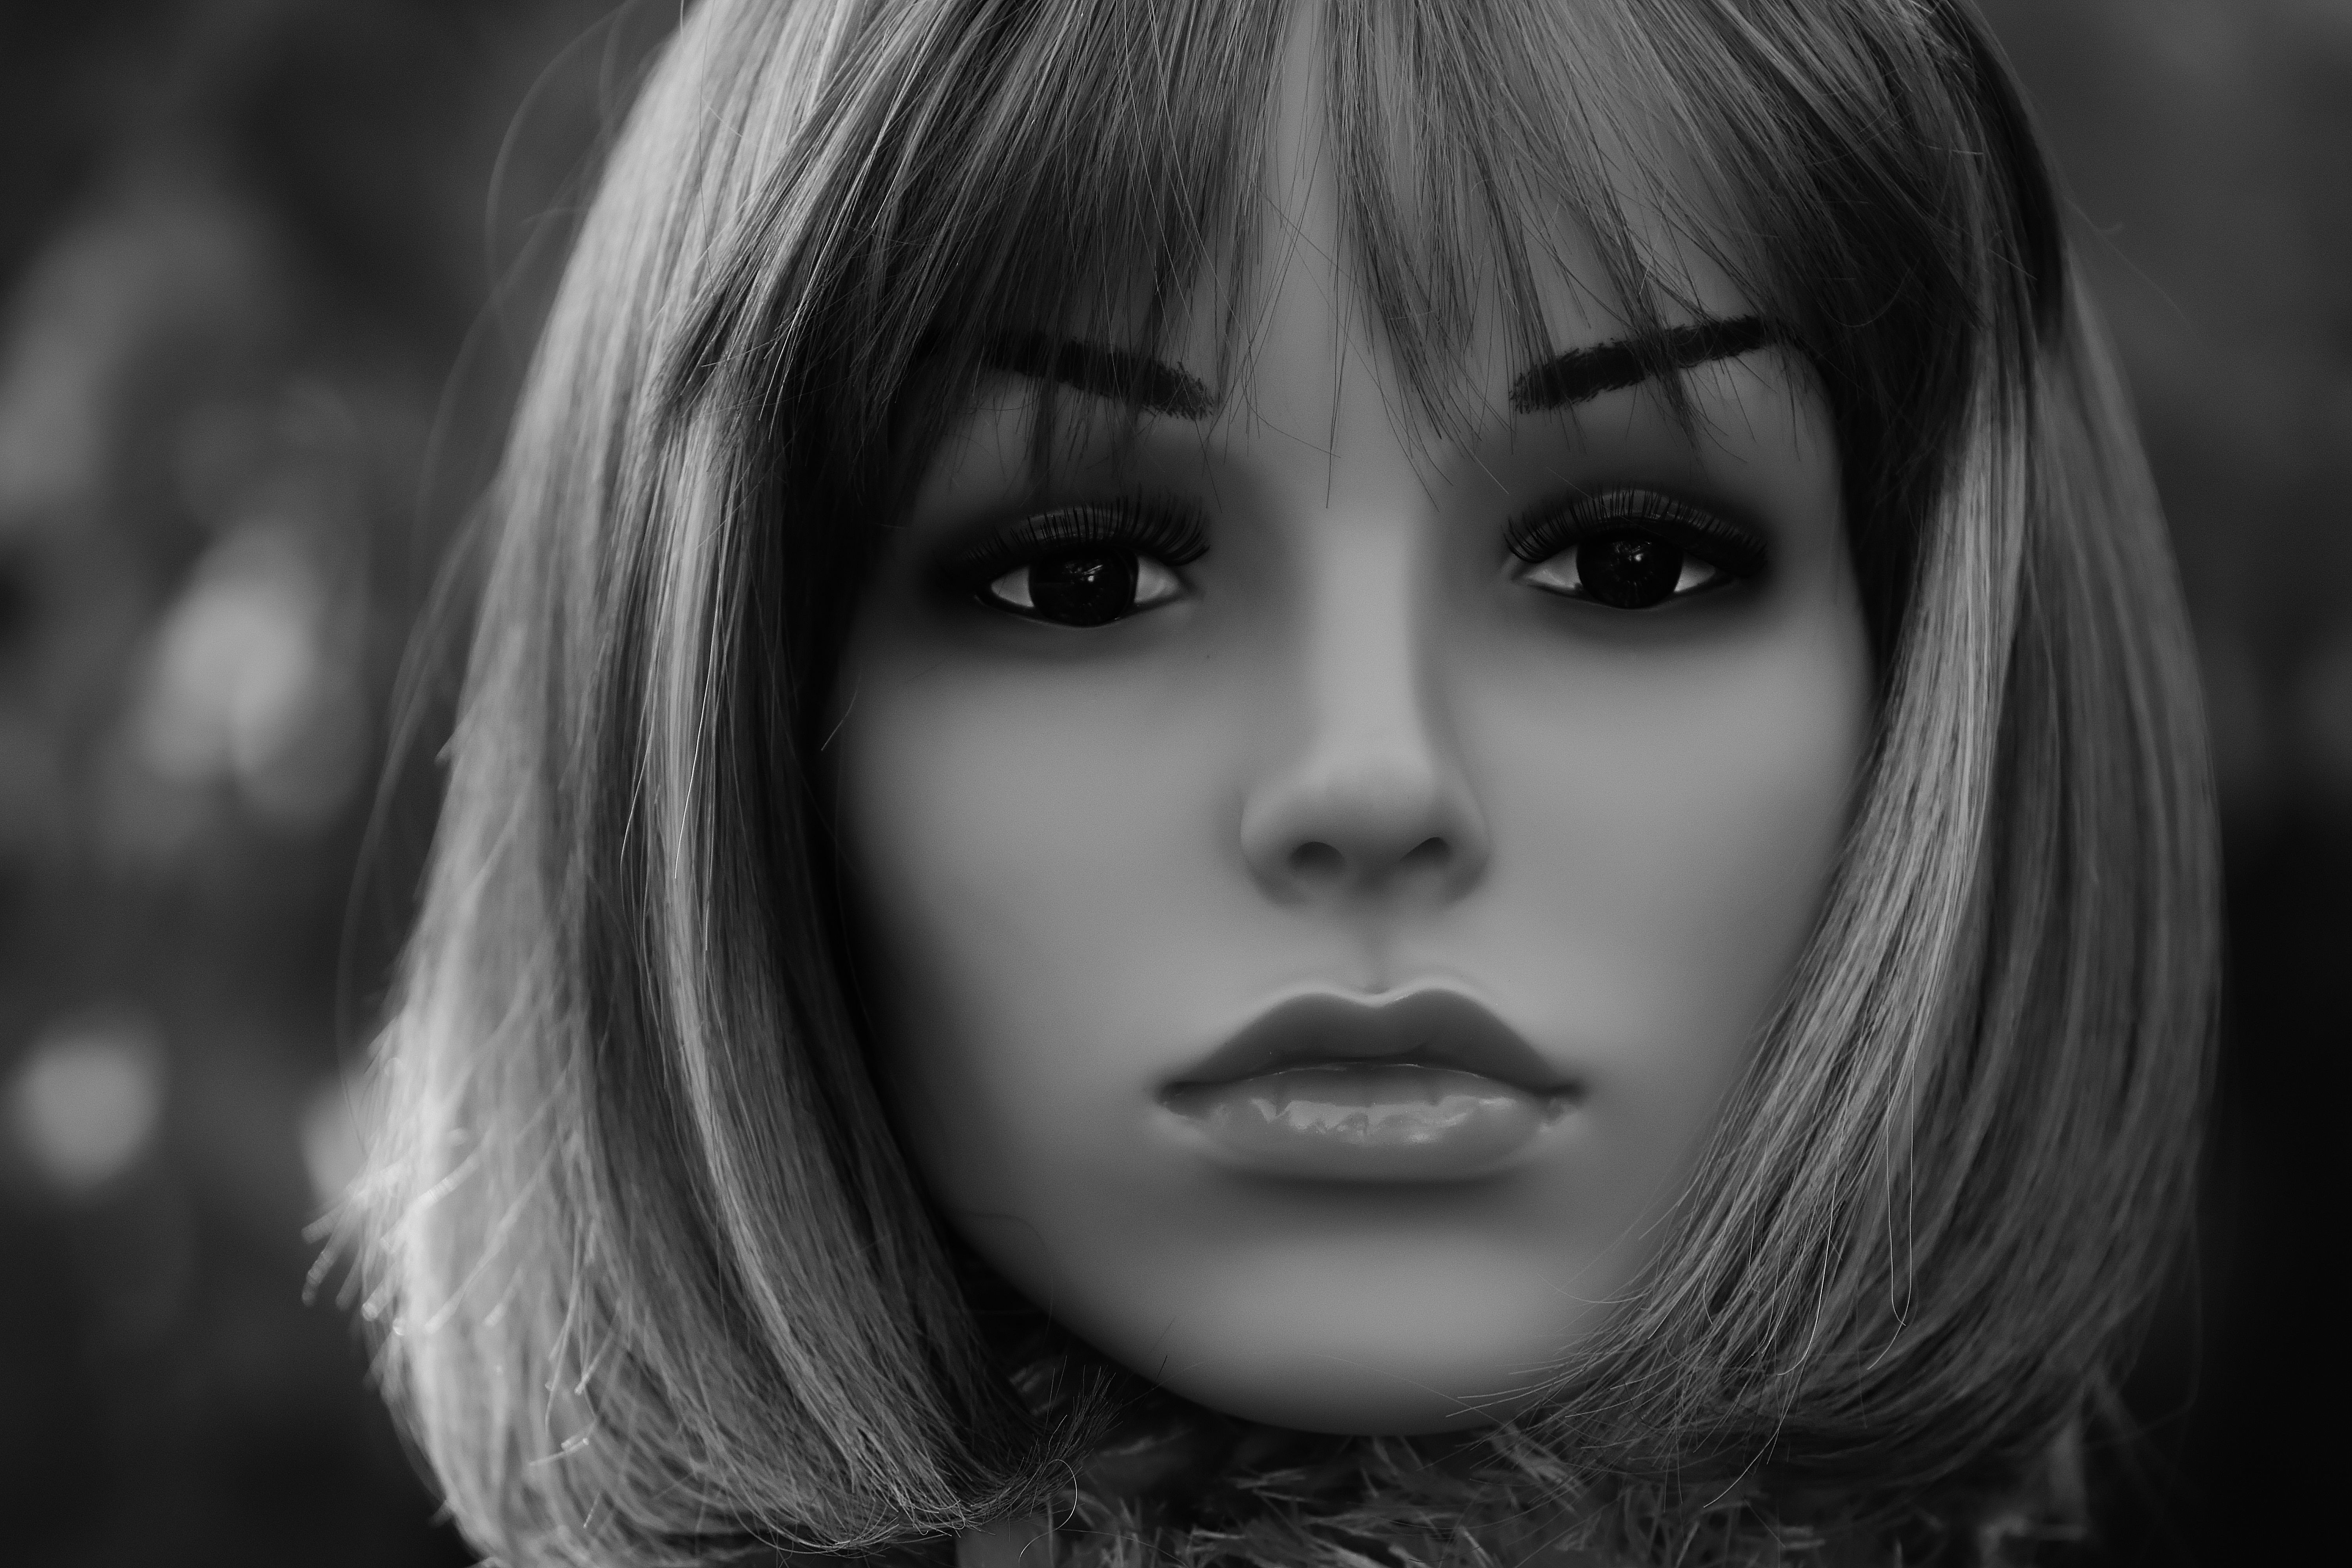
black and white, girl, woman, hair, white, photography, female, portrait, model, young, romantic, darkness, black, monochrome, facial expression, hairstyle, fig, long hair, close up, mannequin, face, doll, nose, eyes, shooting, eye, head, skin, beauty, blond, pretty, organ, dreamy, display dummy, femininity, female model, melted, attractive, wig head, dekokopf, young woman, emotion, brown hair, monochrome photography, portrait photography